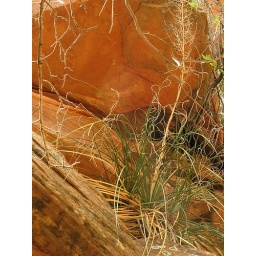
Yucca in red rock country